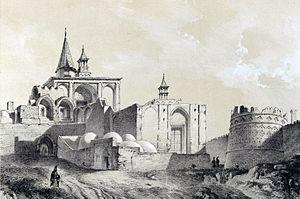
Imâm-Zadèh (tombeau) à Kachân